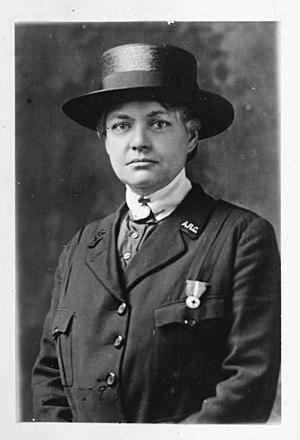
Lucy Minnigerode, née le 8 février 1871 et morte le 24 mars 1935, est une infirmière américaine de la Première Guerre mondiale, fondatrice du corps infirmier du Service de santé publique des États-Unis. Elle fut la huitième récipiendaire américaine de la médaille Florence Nightingale, décernée par le Comité international de la Croix-Rouge en 1925.